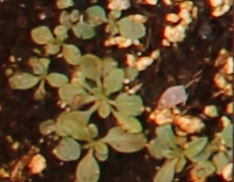
Label: Horseweed